Columbus, Ohio

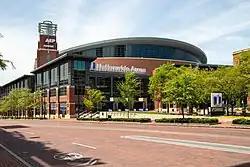
Nationwide Arena, home of the NHL's Columbus Blue Jackets

North Market, a public market and food hall, is located downtown near the Short North. It is the only remaining public market of Columbus's original four marketplaces.